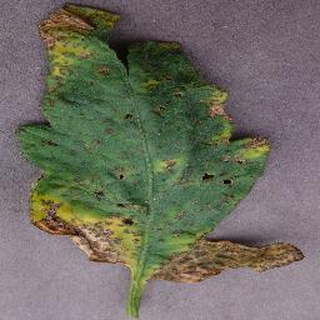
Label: tomato_bacterial_spot